List of mammals of South Ossetia

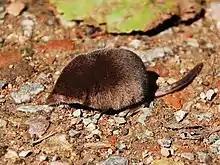
Eurasian pygmy shrew

The bats' most distinguishing feature is that their forelimbs are developed as wings, making them the only mammals capable of flight.